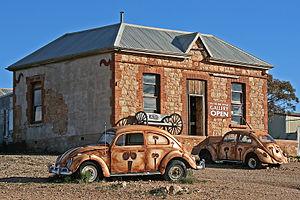
L’architecture australienne, au moins au début de l'histoire du pays, fut influencée par les architectures anglaise et américaine. Au mieux, les architectes australiens cherchaient à être les premiers à importer les nouveaux styles et essayaient de leur donner des caractères locaux. L'architecture australienne contemporaine post-seconde Guerre mondiale reflète le multiculturalisme de la société australienne et lui donne une identité émergente multifactorielle.
Les arts visuels en Australie ont une longue histoire qui commence il y a sans doute plus de 30 000 ans, avec les peintures sur paroi et les peintures sur bois aborigènes. Les arts visuels australiens incluent l'art indigène australien, l'art colonial, les paysages, les œuvres d'atelier, l'art moderne et contemporain. L'Australie a produit beaucoup d'artistes importants, tant dans la tradition occidentale que dans la tradition indigène. Le caractère sacré de la terre est d’ailleurs un thème commun à ces deux traditions artistiques.